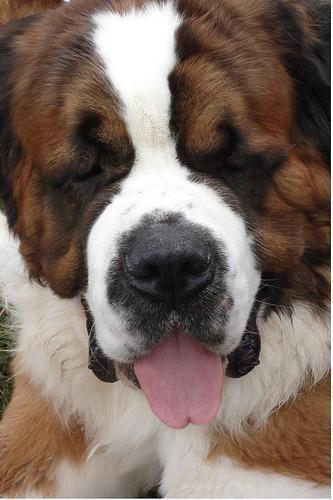
Saint_Bernard